Harry O'Donovan

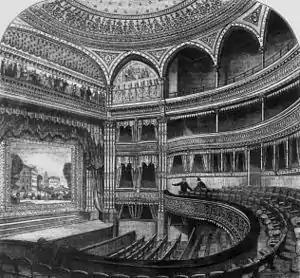
Interior of the Gaiety Theatre

O'Donovan was well known for his comedic sketches and plays but he was especially recognised for his creation of the iconic character Mrs. Biddy Mulligan that was played by his longtime partner, and co-founder of OD Productions, Jimmy O'Dea in many theatre performances and recorded sketches. It is described as O'Dea's most famous role as they recorded and released many famous gramophone records of Biddy Mulligan. These recordings included comedic sketches such as "Biddy Mulligan on the Tram," "Biddy Mulligan in Court", "Mrs. Mulligan Nearly Wins the Sweep", "Biddy Mulligan Casts Her Vote" and "Biddy Mulligan at the Racecourse". This character is also referenced in songs that were written by O'Donovan like "Daffodil Mulligan" and "The Charladies' Ball" but most noticeably in the song "Biddy Mulligan the pride of the Coombe" that was written by songwriter Seamus Kavanagh who collaborated with O'Donovan to write it.